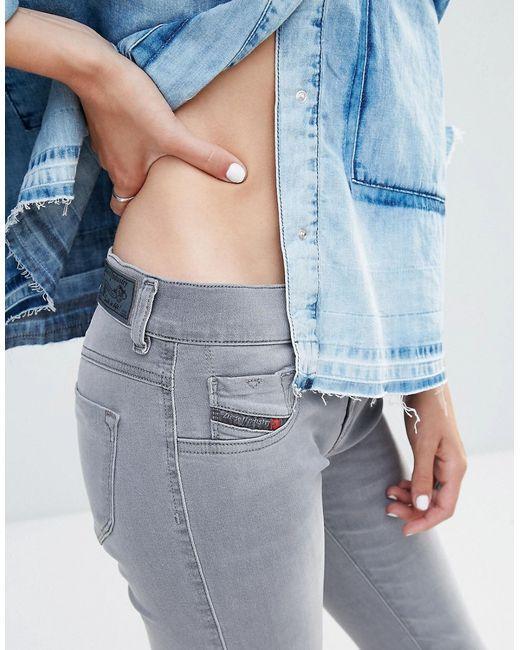
Slim Fit lässige graue Jeans für Damen